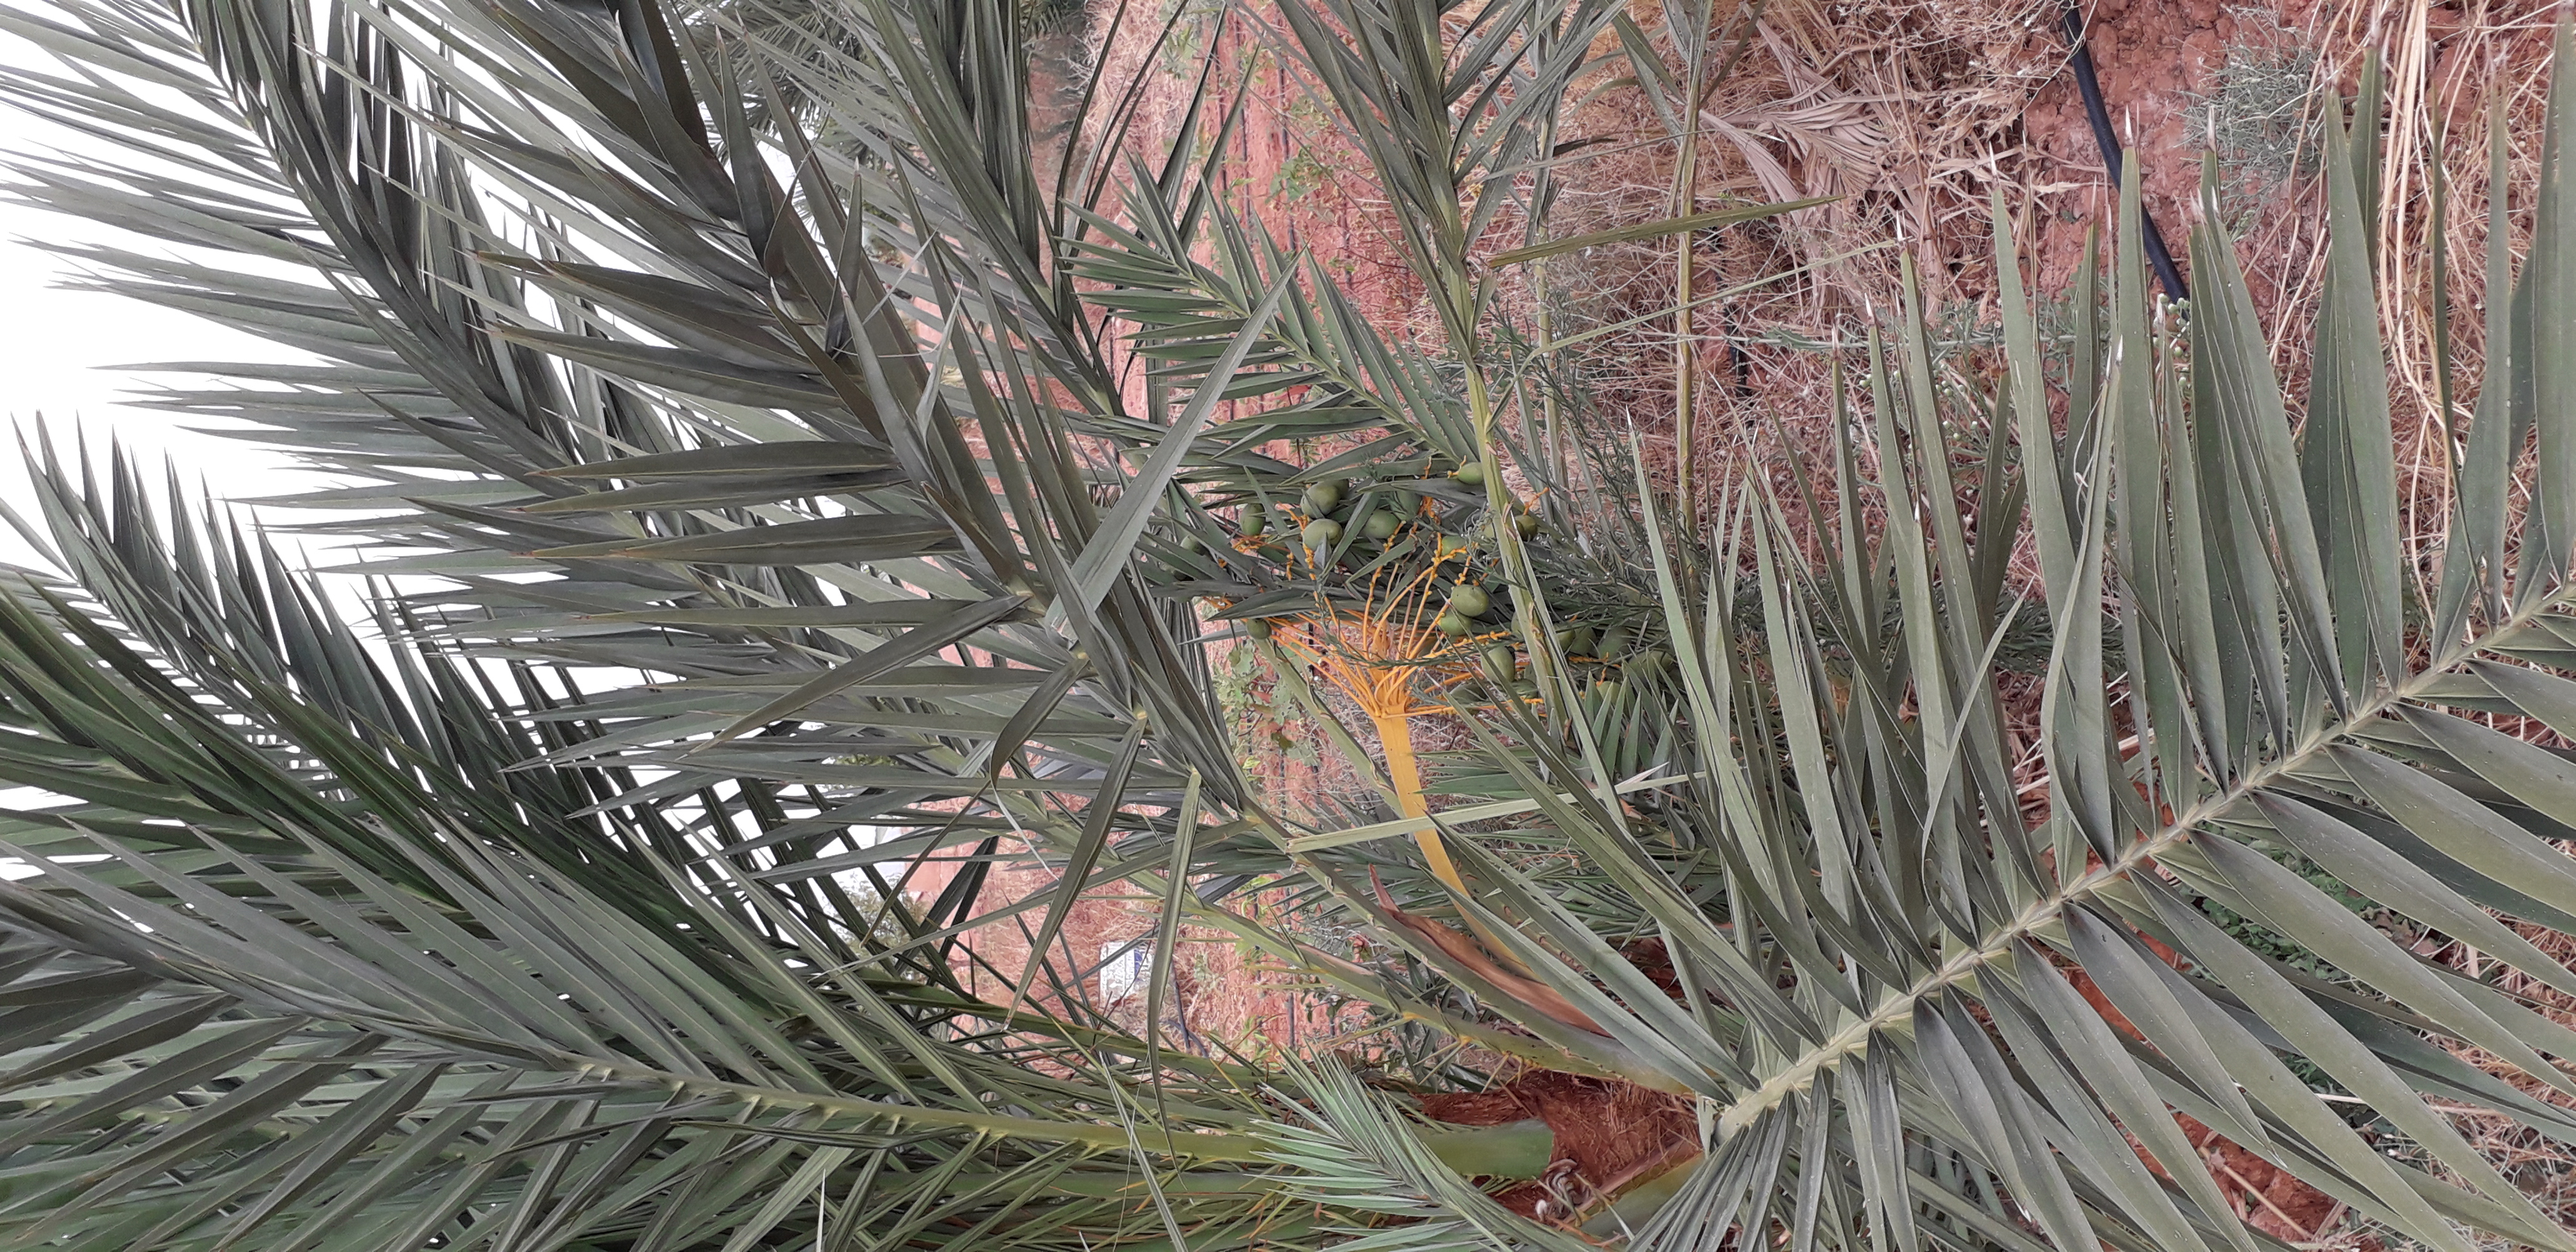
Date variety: Boumajhoul